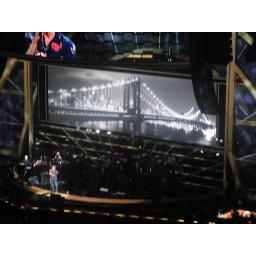
hall 25 bridge over troubled water